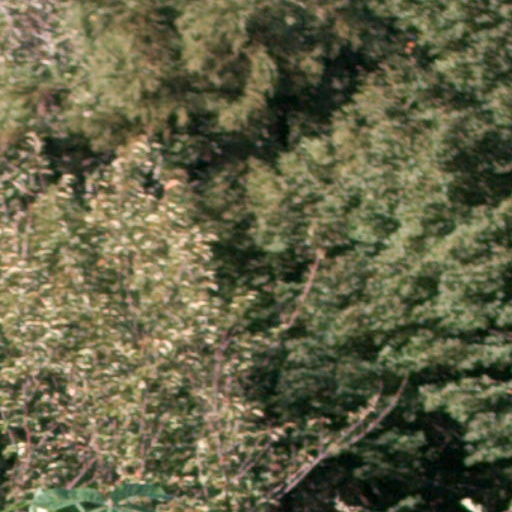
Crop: cassava